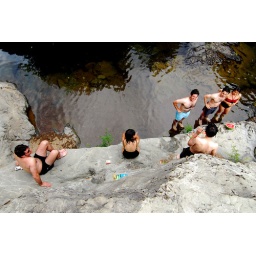
standing in the water